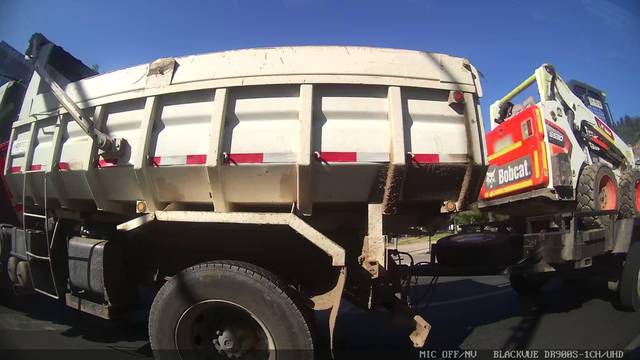
Region: Chile
Coordinates: -33.423, -70.618